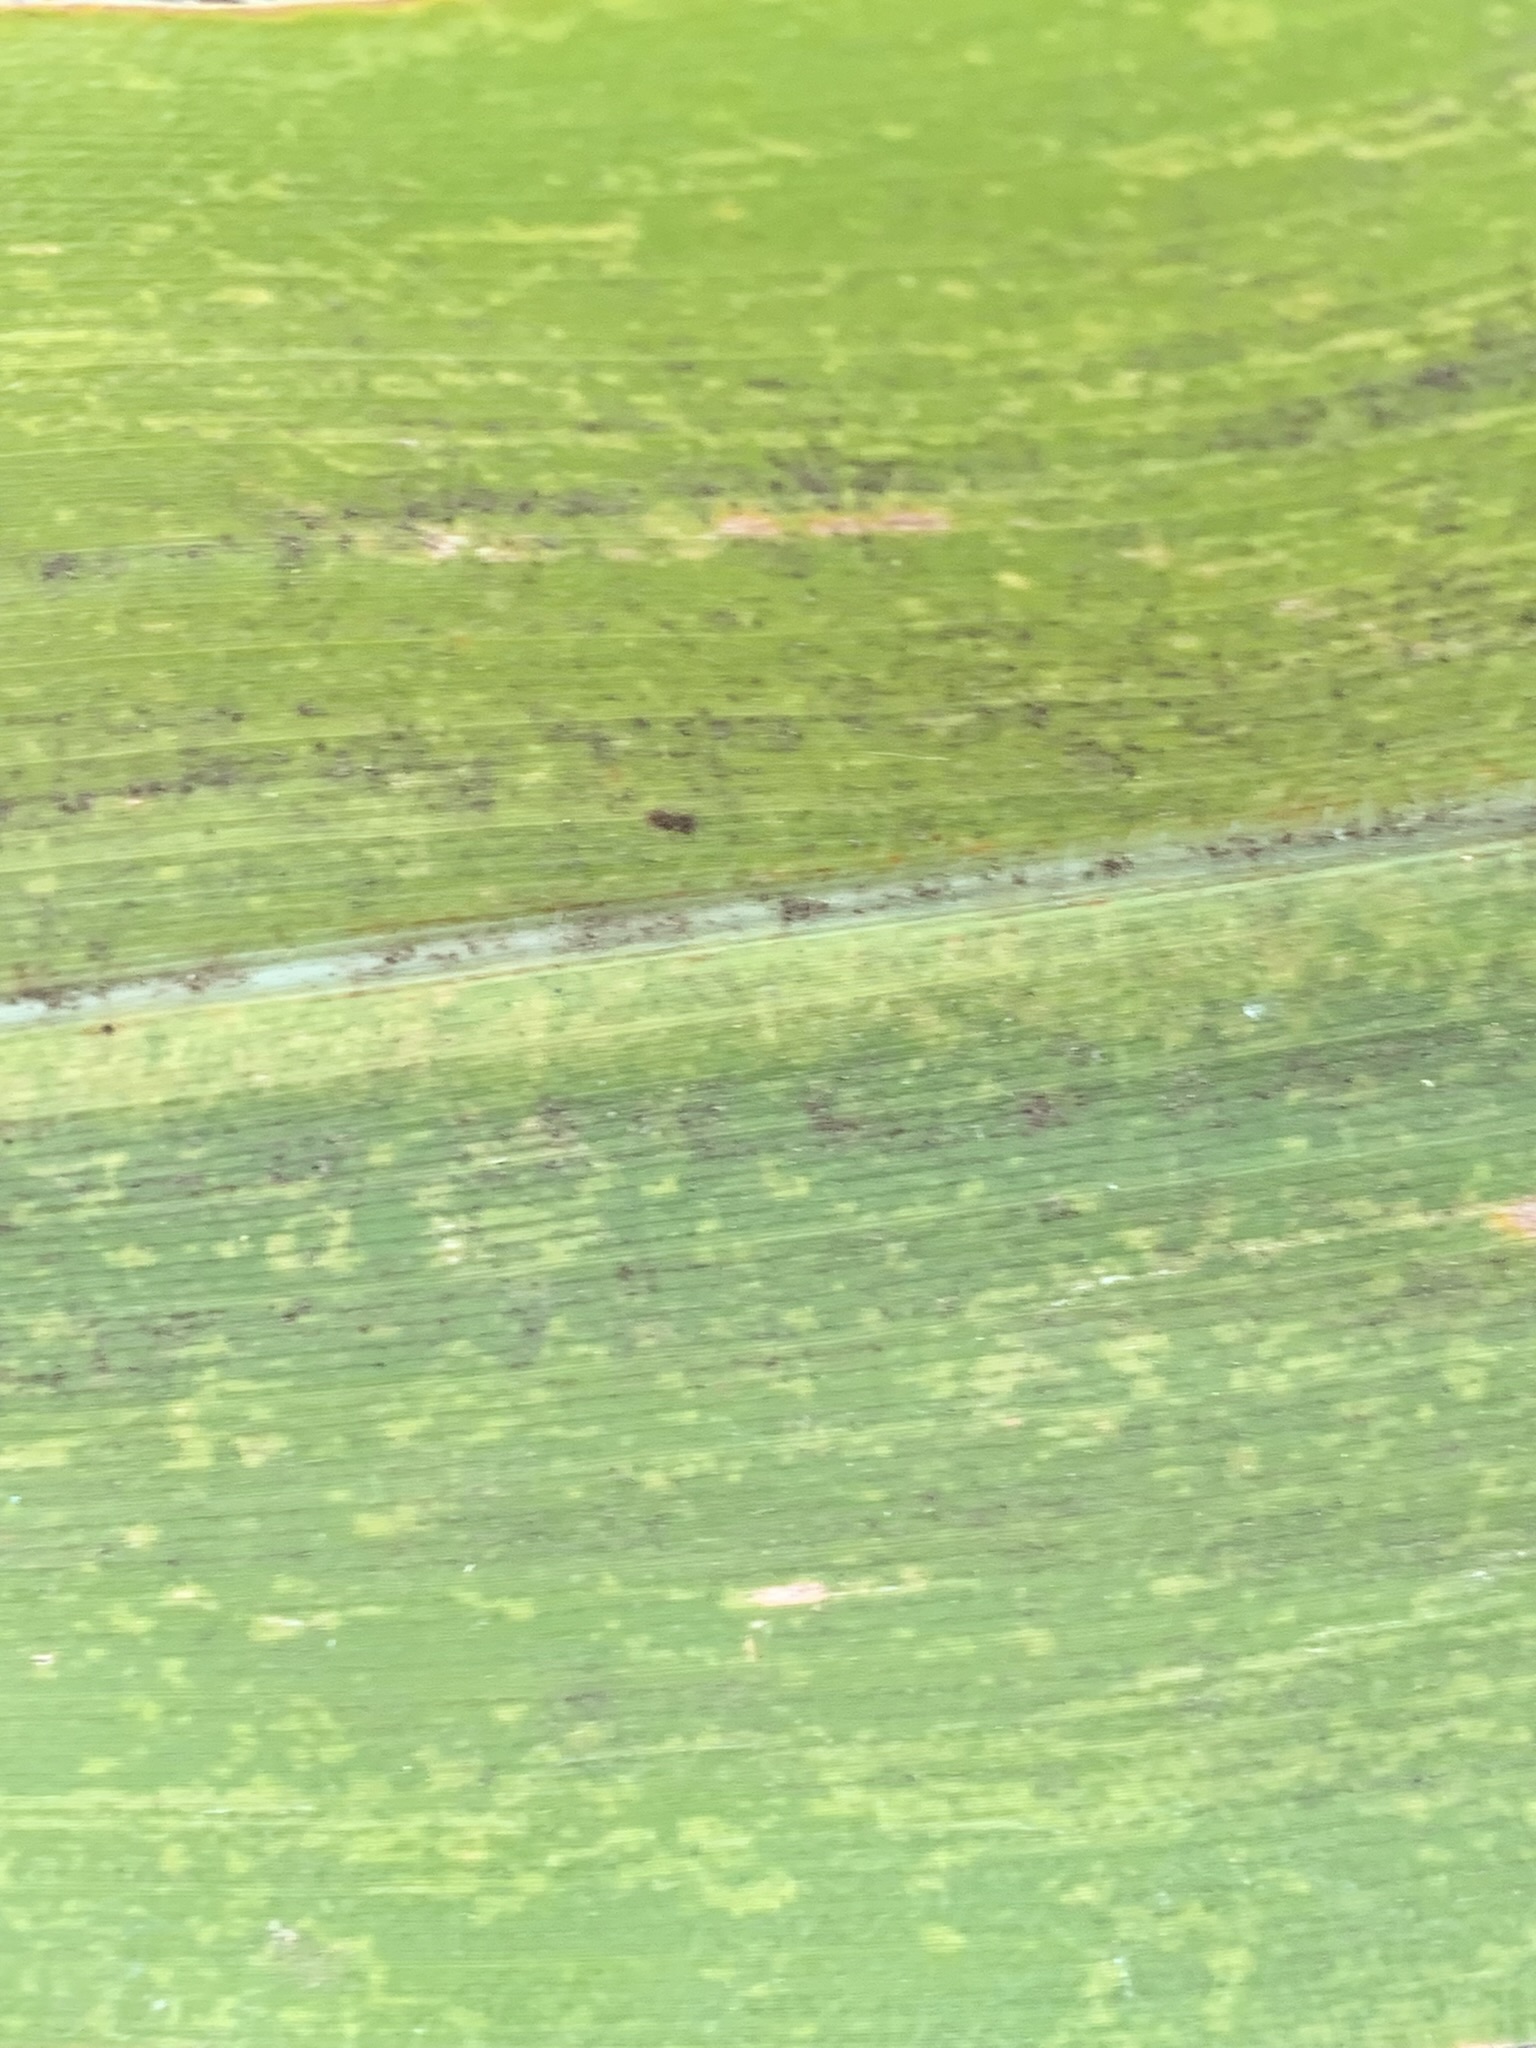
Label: MLN